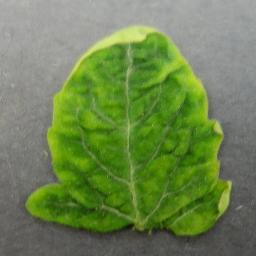
Label: Tomato___Tomato_Yellow_Leaf_Curl_Virus